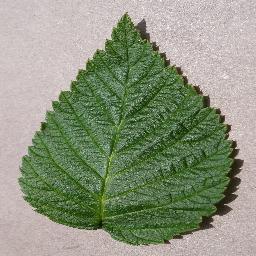
Label: Raspberry___healthy